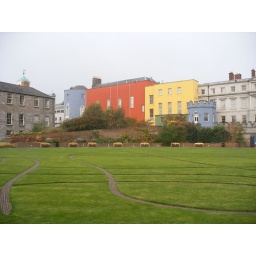
Colour houses near Dublin castle